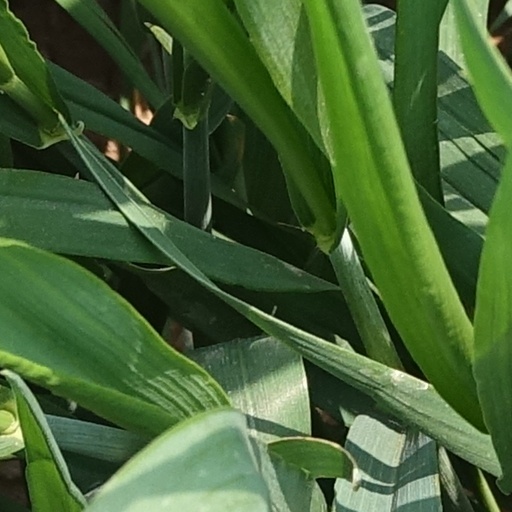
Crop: wheat